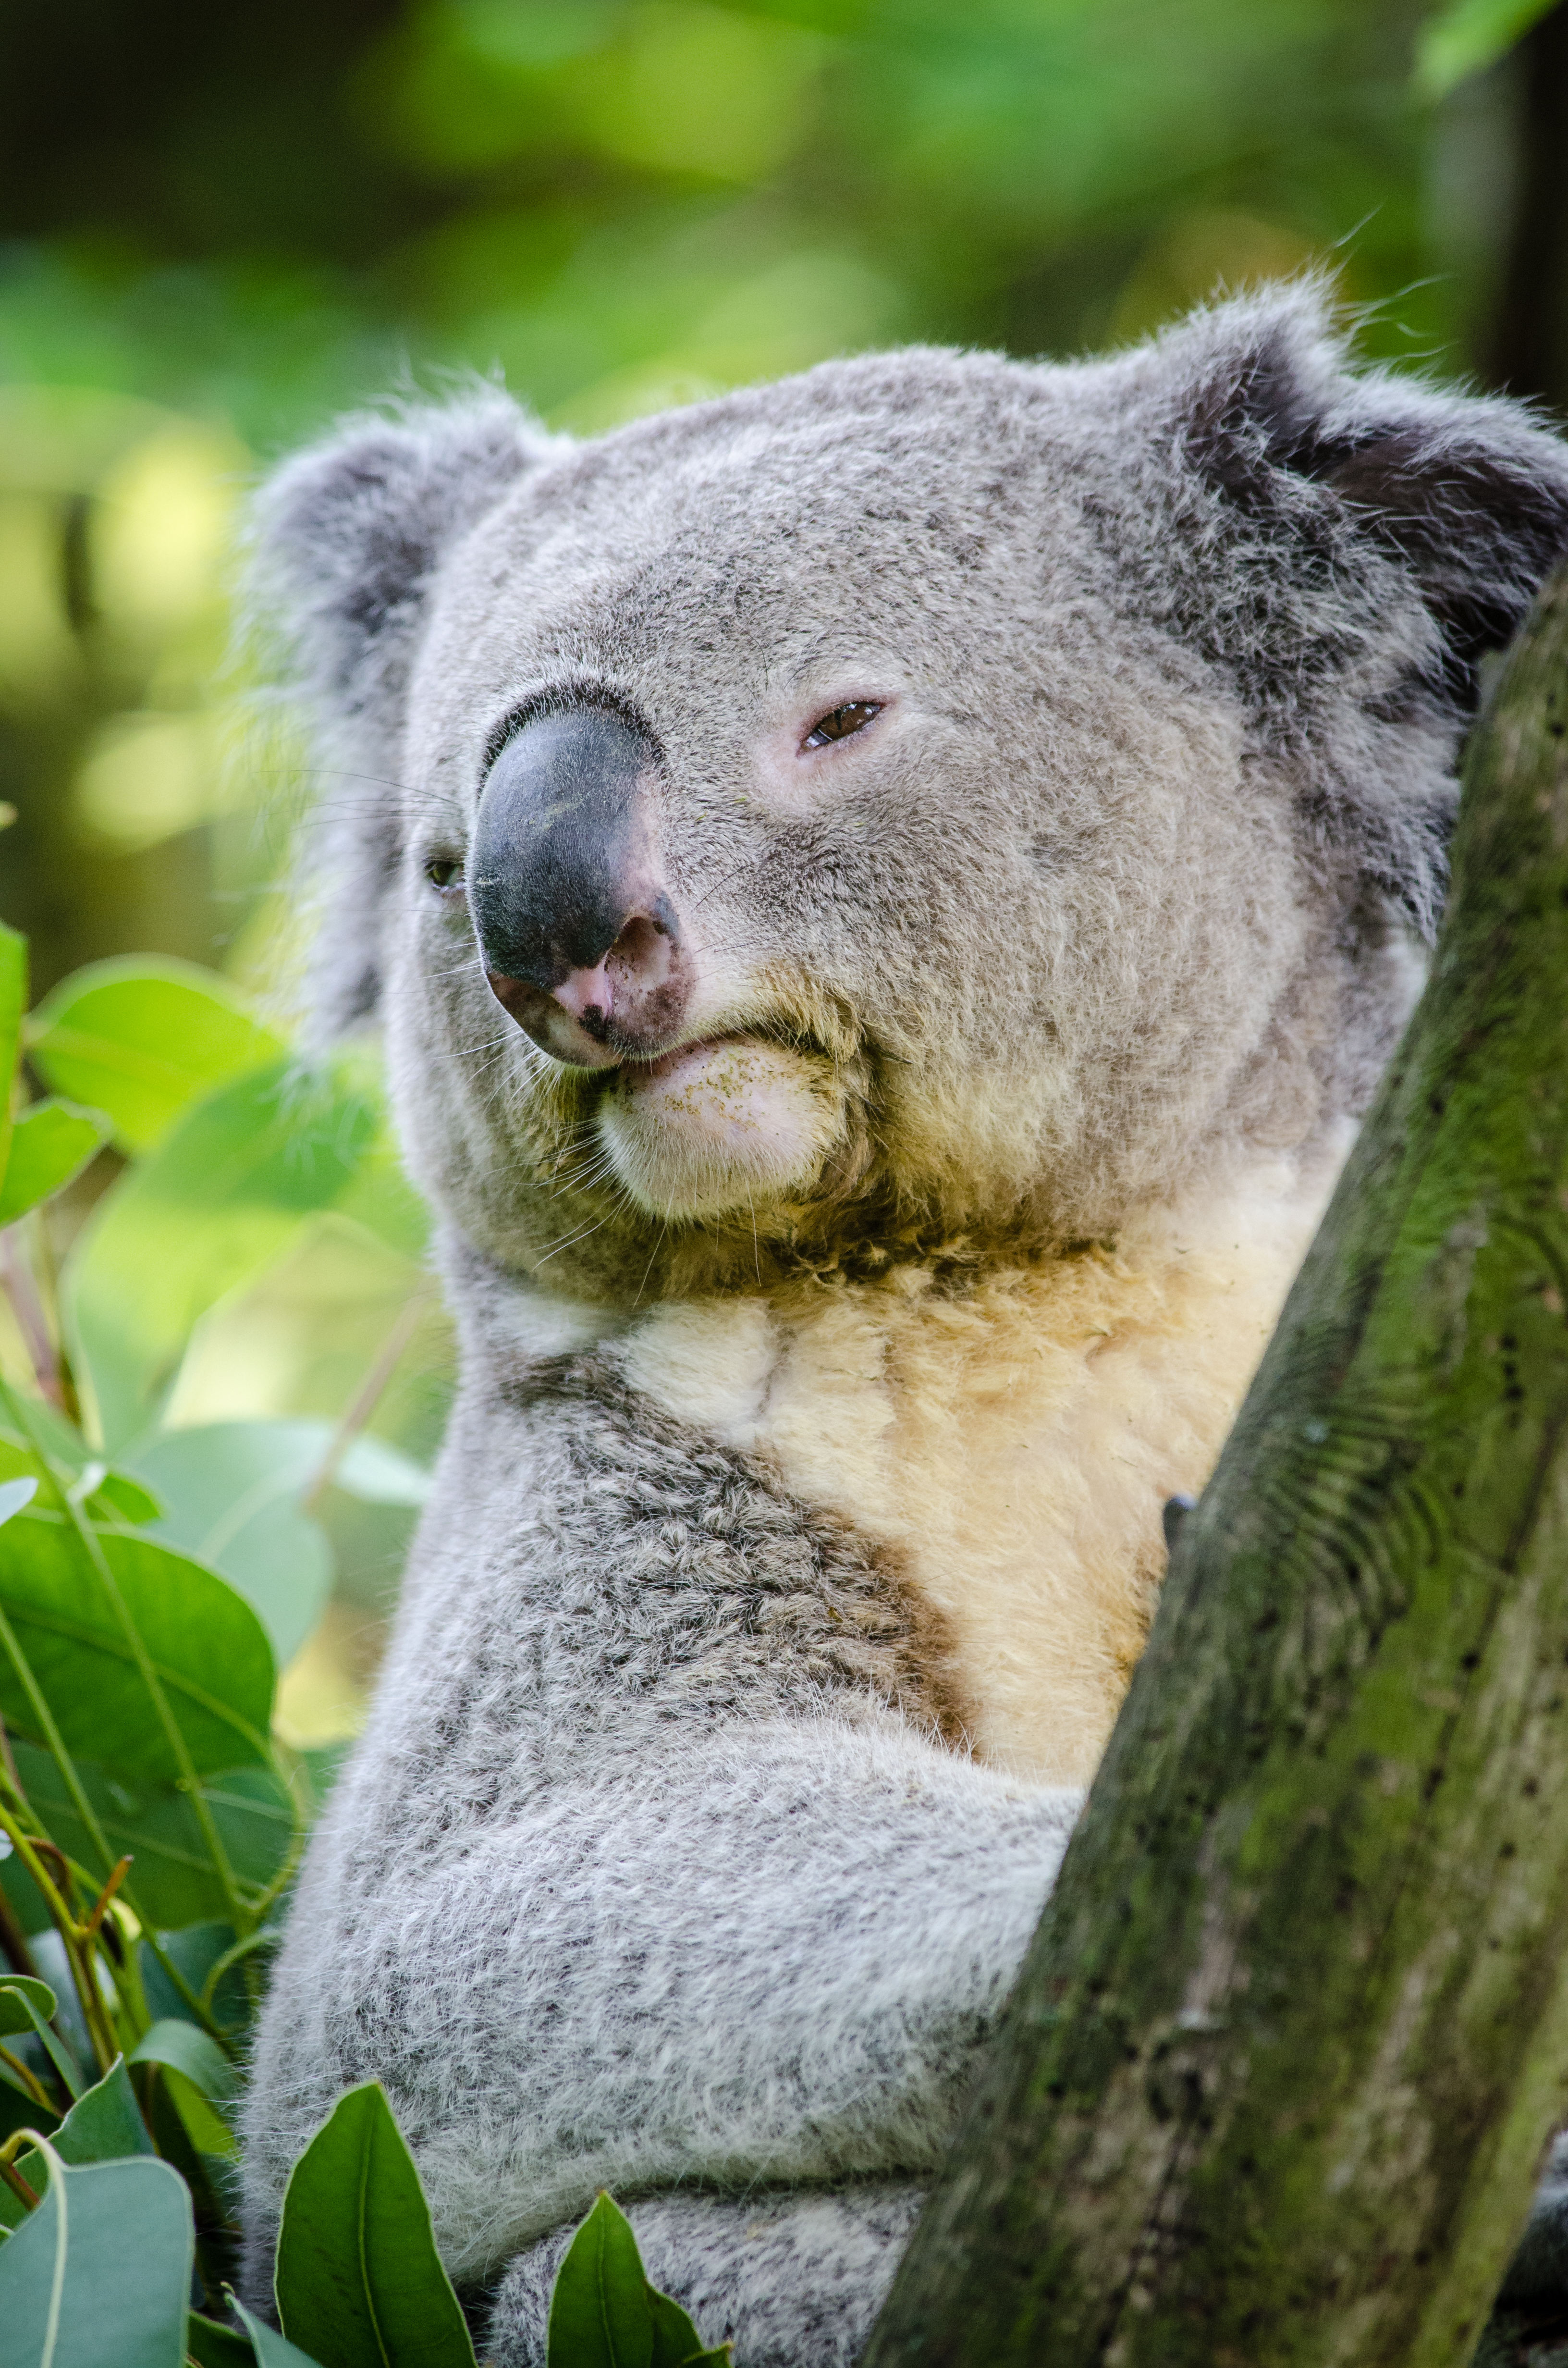
tree, animal, wildlife, zoo, mammal, fauna, close up, lazy, vertebrate, tier, baum, tierpark, faul, slow, koala, marsupial, langsam, beuteltier